St. Augustine Alligator Farm Zoological Park

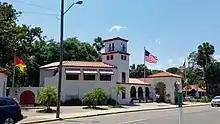
From FL-A1A in 2019

In 2008, the zoo opened a new Komodo dragon facility that also exhibits lizards and snakes found within Southeast Asia.